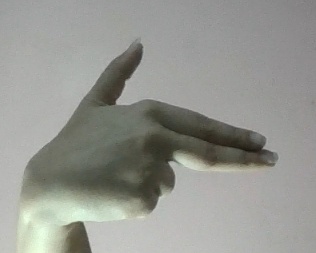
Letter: ghain